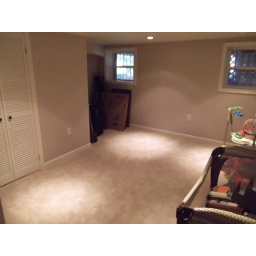
This is right under the front of house--could be office space or bedroom